Describe the emotion expressed in this image:  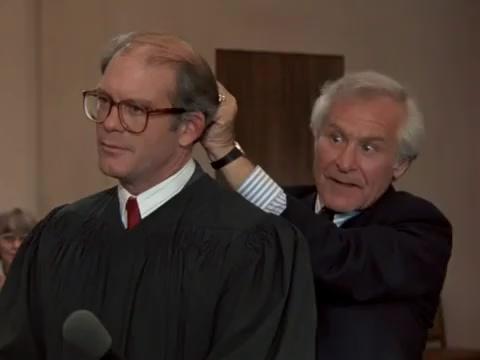
This person displays Suffering, valence and arousal with low intensity.